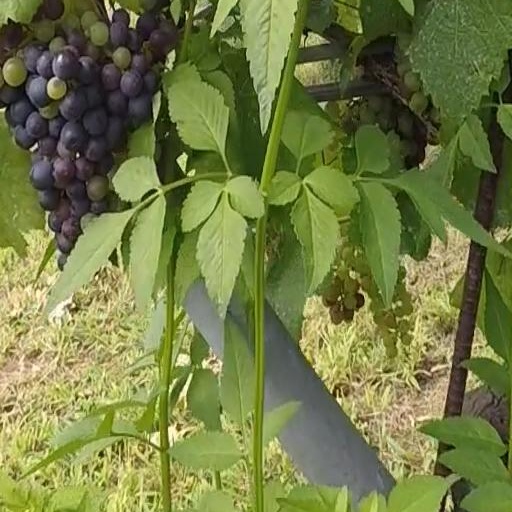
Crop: grape